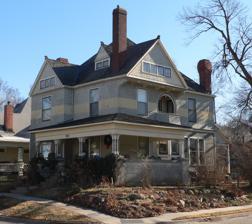
Building: John M. Thayer House
Country: United States of America
Year built: 1889
United States historic place John M. Thayer House U.S. National Register of Historic Places The house in 2012 Show map of Nebraska Show map of the United States Location 1901 Prospect Street, Lincoln, Nebraska Coordinates 40°47′42″N 96°41′36″W / 40.79500°N 96.69333°W / 40.79500; -96.69333 ( John M. Thayer House ) Area less than one acre Built 1889 ( 1889 ) Built by John F. Harrison Architect G.W. Peters Architectural style Queen Anne NRHP reference No. 02001479 Added to NRHP December 5, 2002 The John M. Thayer House is a historic house in Lincoln, Nebraska . It was built in 1889 for John Milton Thayer , who served as a general in the Union Army during the American Civil War of 1861–1865, as a United States Senator from Nebraska from 1867 to 1871, as the 2nd Governor of Wyoming Territory from 1875 to 1878, and as the 6th Governor of Nebraska from 1887 to 1892. It was designed in the Queen Anne style . It has been listed on the National Register of Historic Places since December 5, 2002. References Wikimedia Commons has media related to John M. Thayer house (Lincoln, Nebraska) .